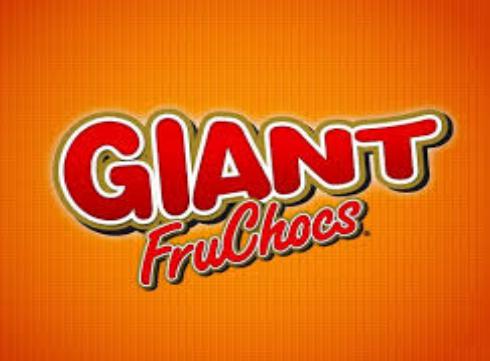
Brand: FruChocs
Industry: Food